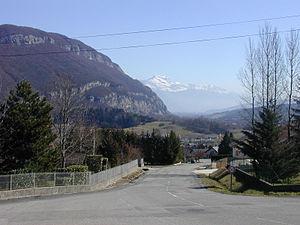
Sillingy est une commune française située dans le département de la Haute-Savoie, en région Auvergne-Rhône-Alpes.